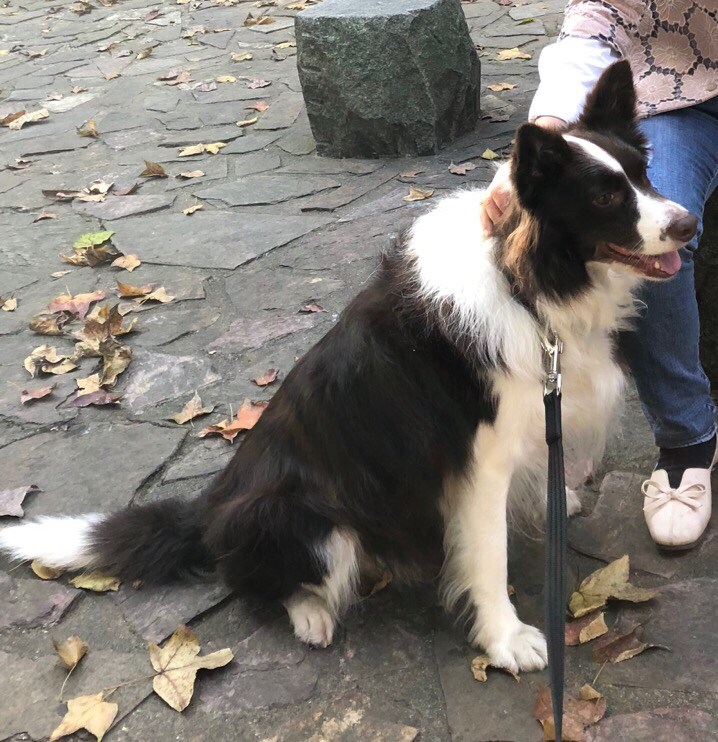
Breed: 2594-n000109-Border_collie